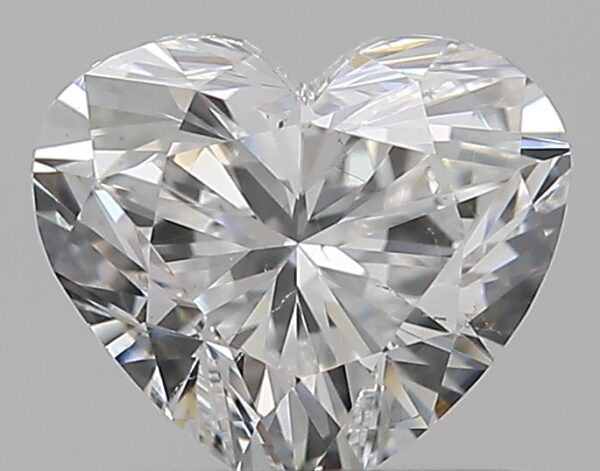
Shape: heart
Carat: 0.7
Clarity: SI1
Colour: F
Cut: EX
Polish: VG
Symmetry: VG
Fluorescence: F
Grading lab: GIA
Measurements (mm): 5.26 x 6.05 x 3.59